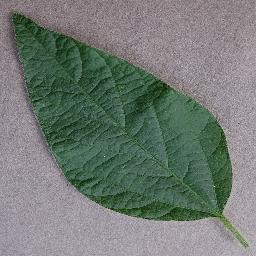
Label: Soybean___healthy